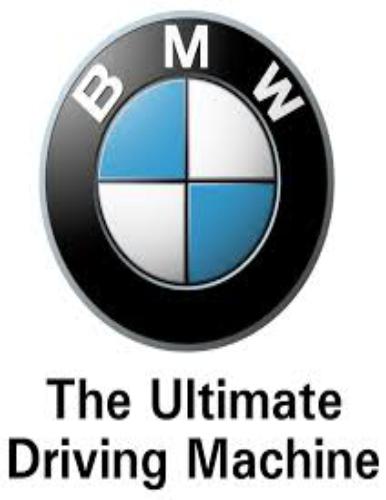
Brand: BMW
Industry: Transportation